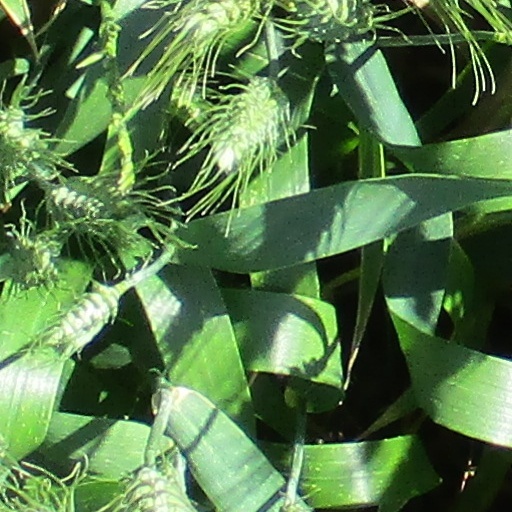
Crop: wheat